Wilkinsburg, Pennsylvania

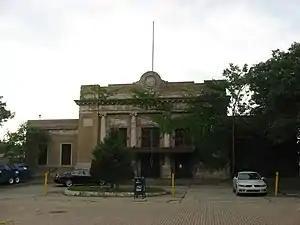
Wilkinsburg station

Wilkinsburg was founded and developed by highly religious European immigrants. The borough has a remarkably high concentration of churches, mostly Protestant, which is unusual in a predominantly Catholic region of the country. According to borough leader James Kelly, the reversal of Wilkinsburg's annexation to Pittsburgh in the 1870s was to maintain the community's religious integrity. Wilkinsburg was known during this time by many as "The Holy City".